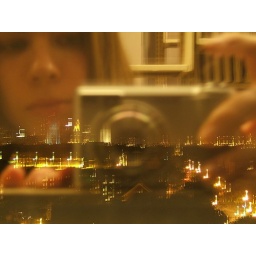
Me reflected in the window of the library's 11th floor while taking pictures of the view